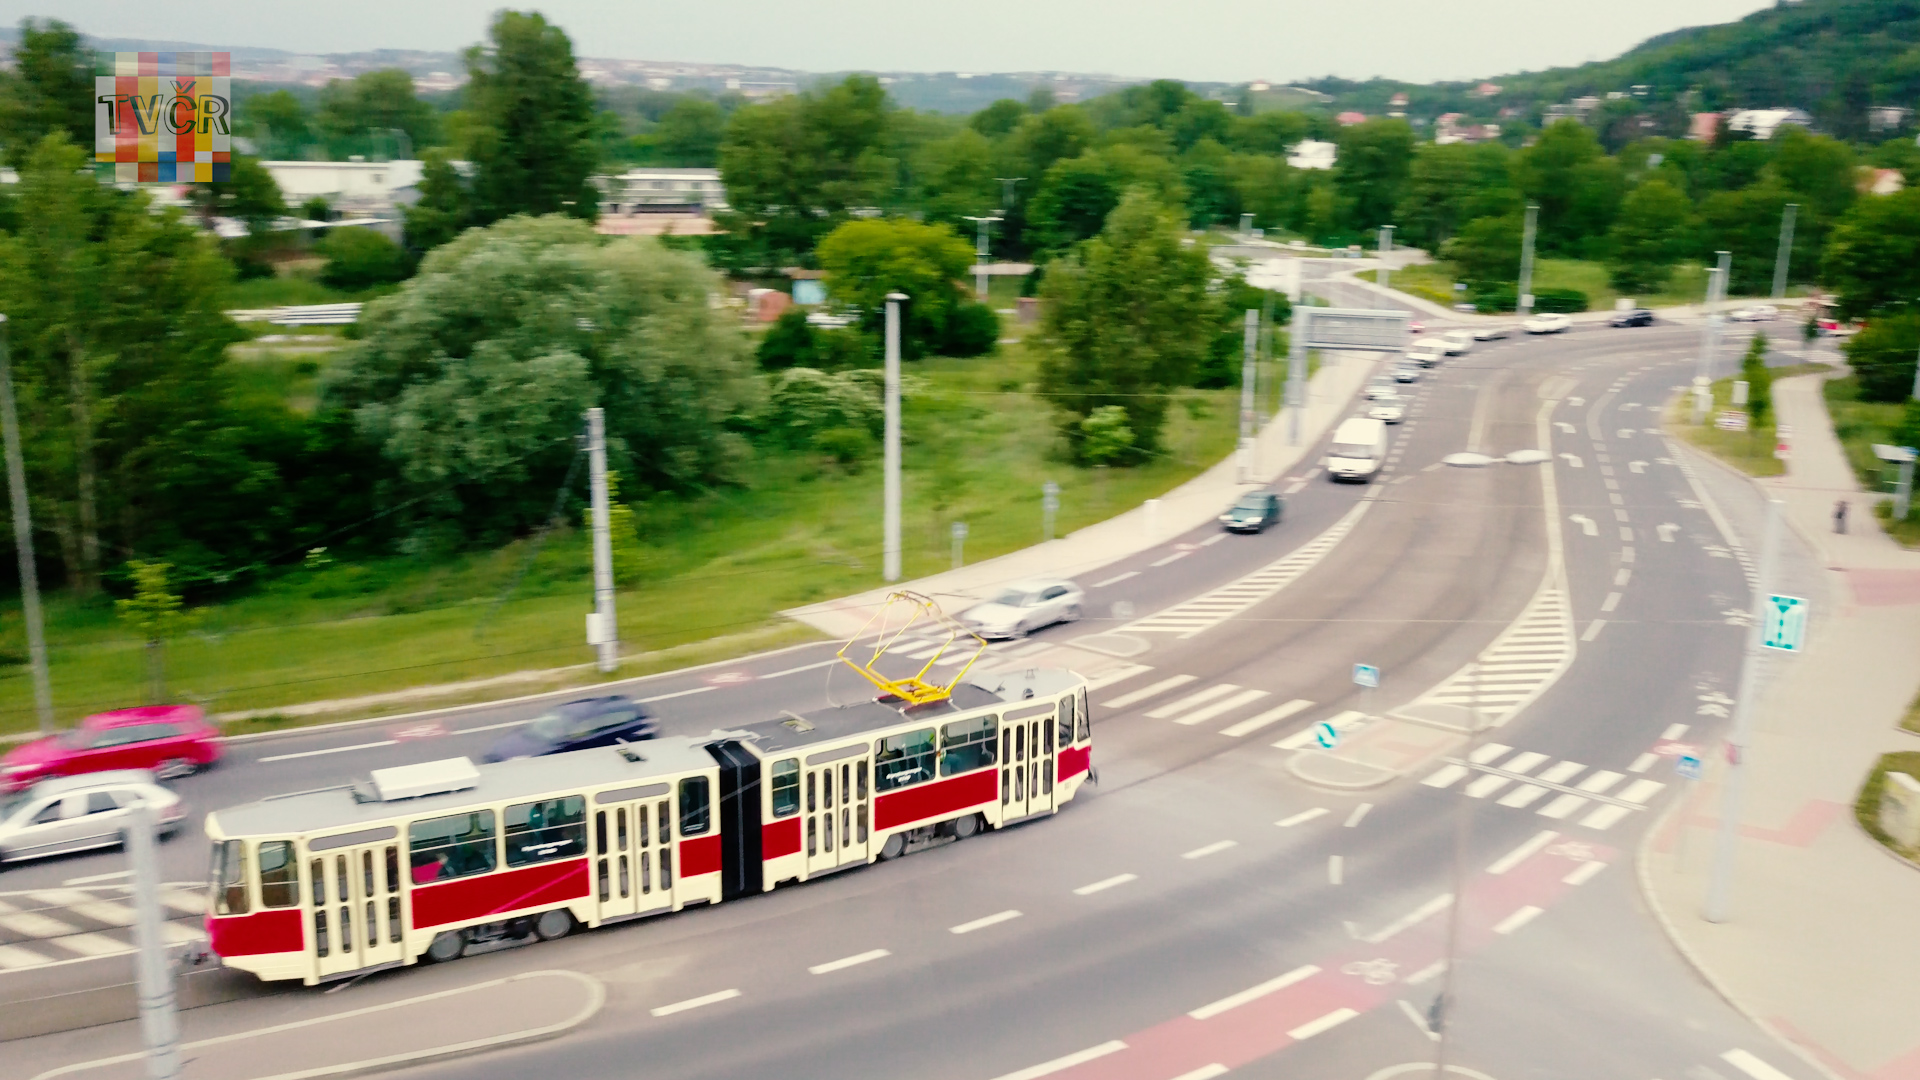
tram, tramway, road, transport, lane, mode of transport, metropolitan area, infrastructure, highway, thoroughfare, controlled access highway, intersection, motor vehicle, vehicle, traffic, car, suburb, public transport, shoulder, street